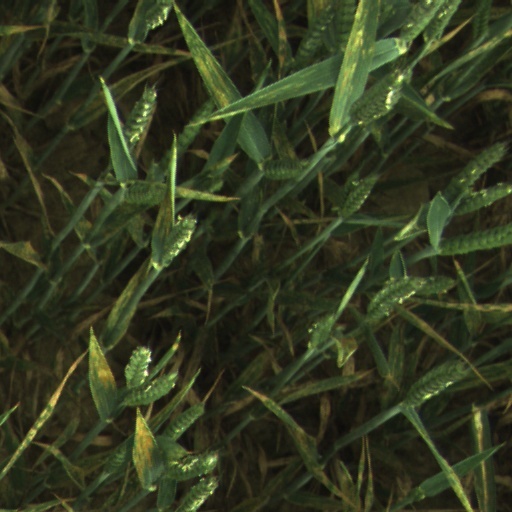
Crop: wheat